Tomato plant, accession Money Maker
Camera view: bottom (45 deg); turntable rotation: 120 degrees
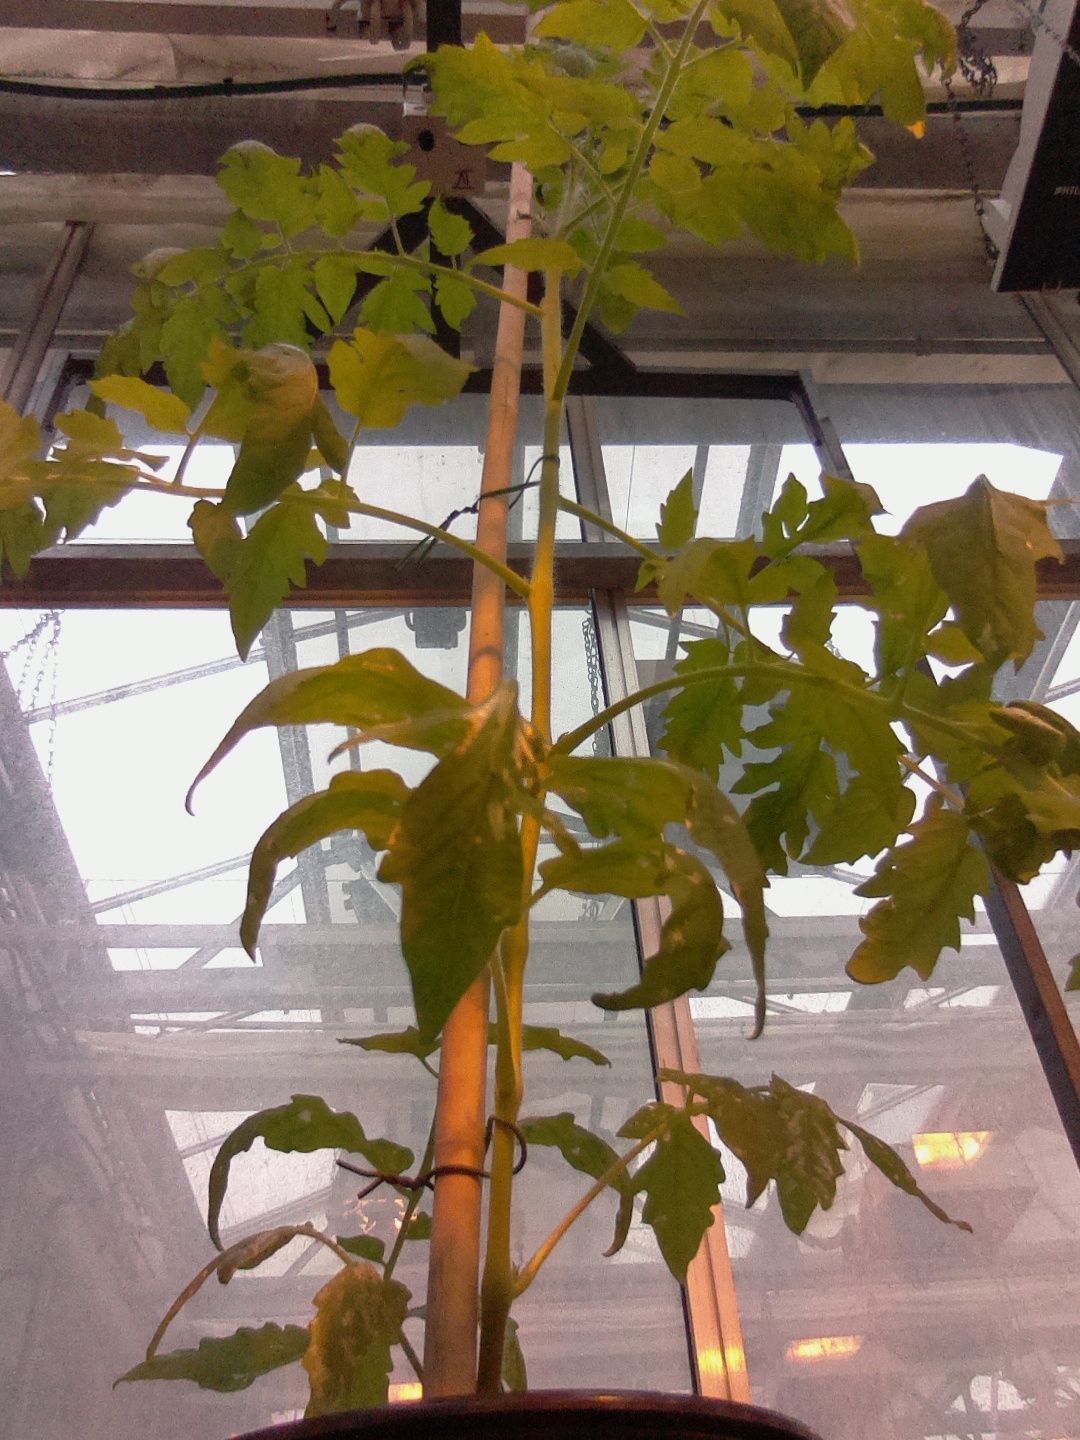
BBCH growth stage 51: First inflorence visible, visible closed flower bud